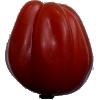
Label: Tomato Heart 1